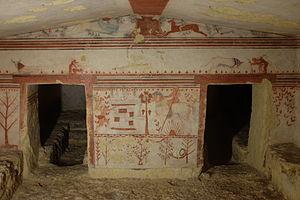
Le rapport sexuel ou coït, en tant que relation humaine, implique de facto plus d'un individu dans un comportement sexuel humain aboutissant ou non à une pénétration. Exclue par cette définition, la masturbation demeure un acte sexuel pouvant provoquer les mêmes réponses physiologiques.